Christopher Delphicus zu Dohna

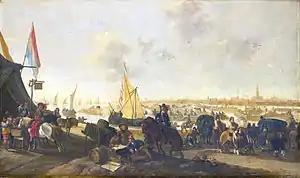
Dohna took part in the 1645 Siege of Hulst, last major action of the Thirty Years War.

Dohna is a good example of the fluidity of European society in the 17th century, where religion and family were often more important than nationality. His father was a Calvinist member of the Brandenburg nobility, with close ties to Frederick Henry (1584–1647), hereditary Prince of Orange and Stadtholder of six Dutch provinces, including Holland, Zeeland and Utrecht. Prince Henry's wife, Amalia of Solms-Braunfels, was Dohna's aunt; his cousin William II (1626–1650), succeeded to his father's titles in 1647.